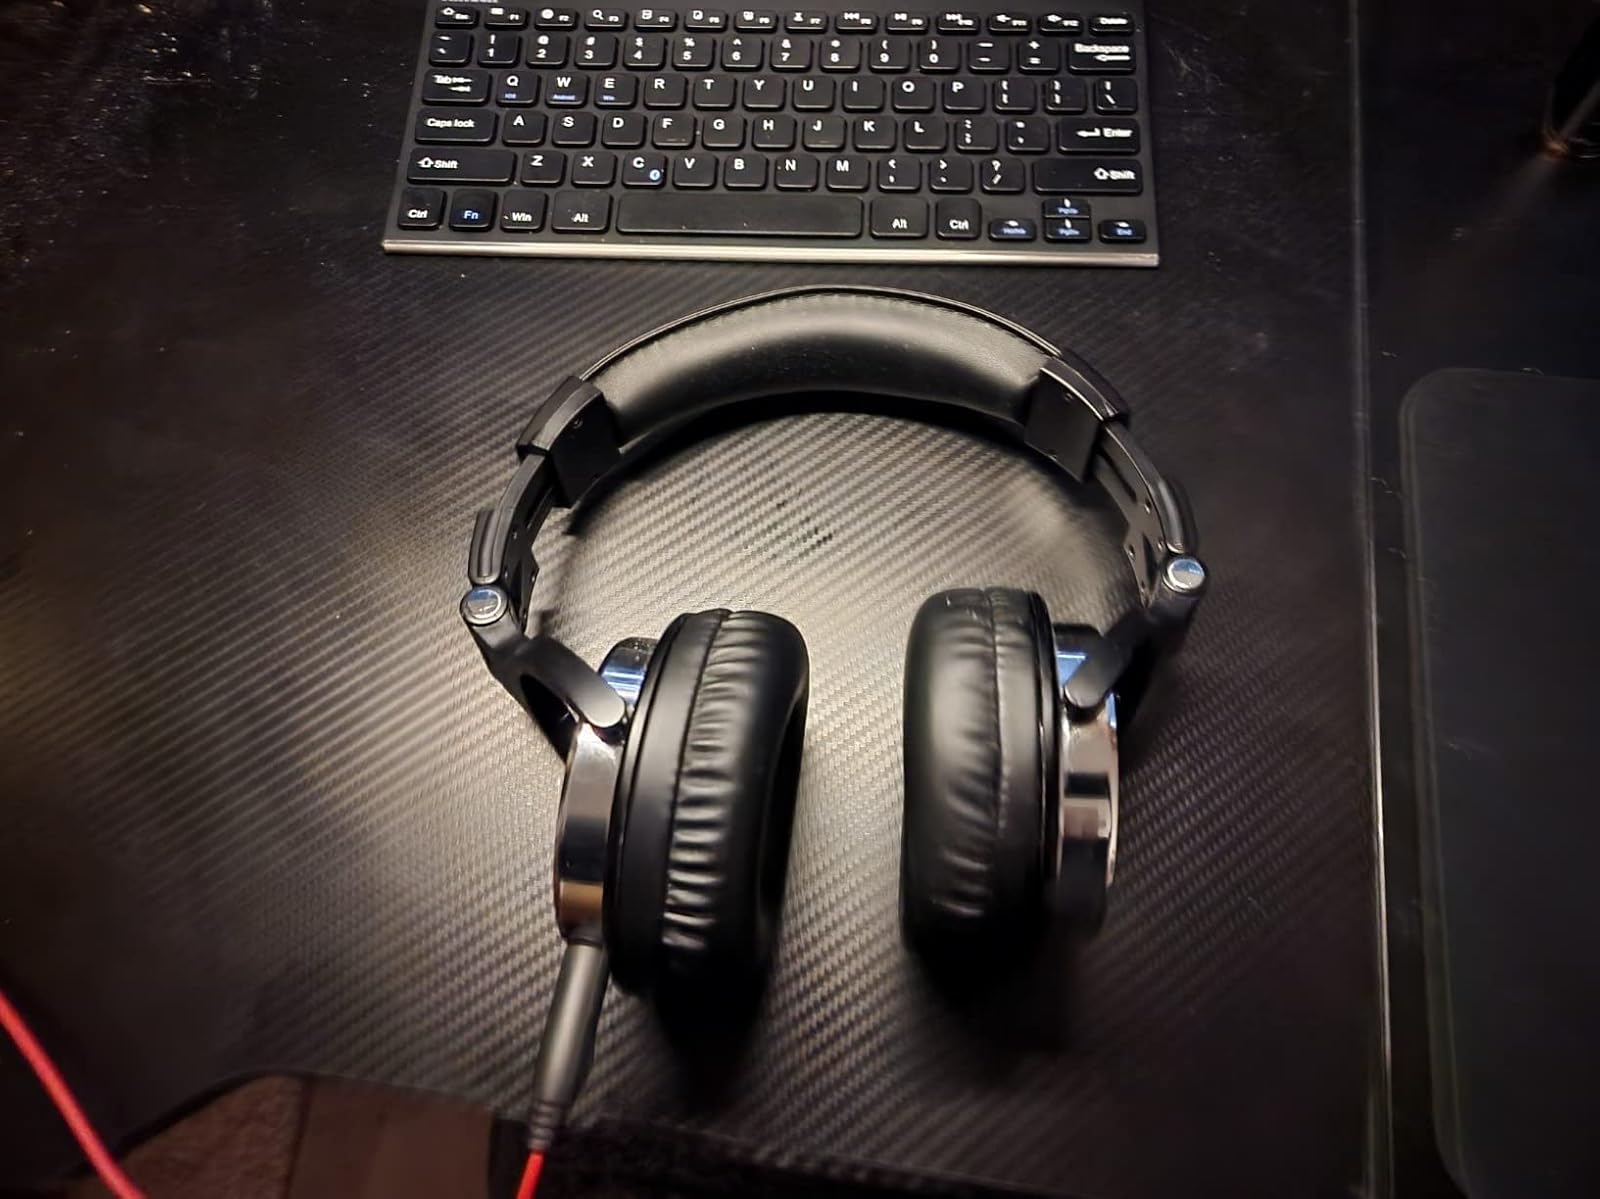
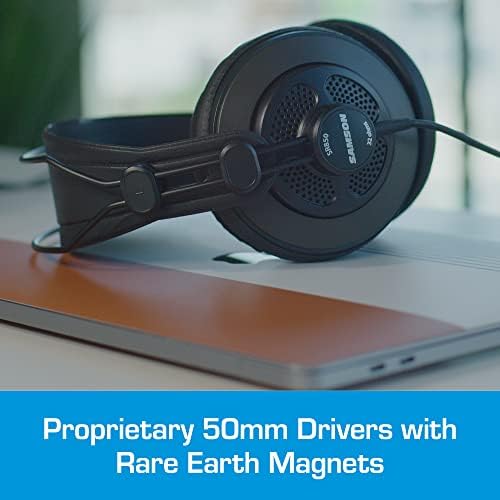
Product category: headphones
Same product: no